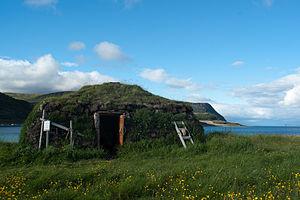
Une goahti, ou kåta, est une hutte. En forme de cercle, elle a généralement une armature en bois de bouleau. Elle est couverte avec les matériaux disponibles comme de la mousse de tourbe, de la pierre, des écorces de bouleau ou du bois. Les goahtis étaient utilisées par les éleveurs de rennes Samis en Laponie pour suivre leurs troupeaux, elles continuent parfois de servir comme habitation annexe pour le camping.